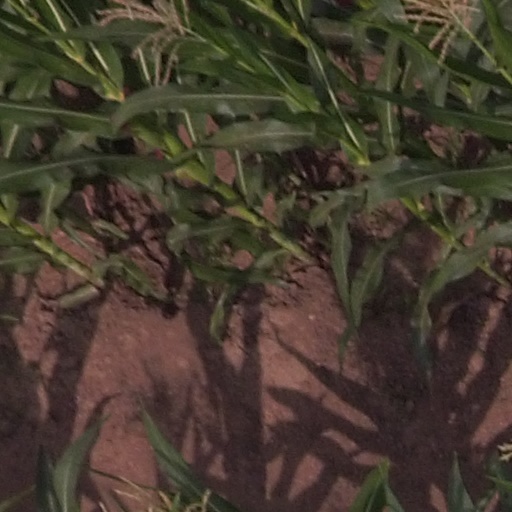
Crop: maize; corn